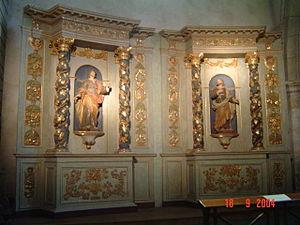
Retable de l’ancienne chapelle de la congrégation des messieurs (1692) aujourd’hui à l'église Notre-Dame-de-Cougnes de La Rochelle
L’église Notre-Dame-de-Cougnes est une église paroissiale située à La Rochelle, dans le département de la Charente-Maritime et le diocèse de La Rochelle et Saintes.